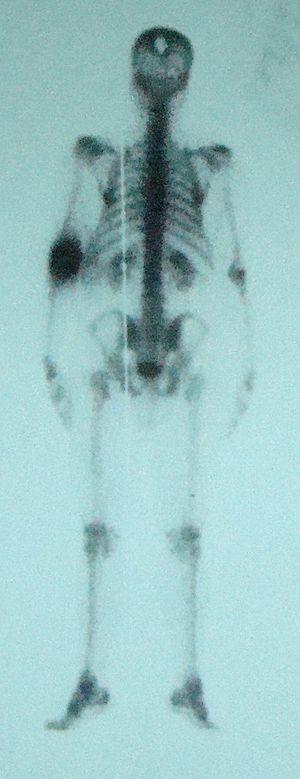
Les spondyloarthrites, désignées sous le sigle SpA, sont des rhumatismes inflammatoires partageant des caractéristiques communes comme des facteurs génétiques et l'atteinte privilégiée de l'enthèse.